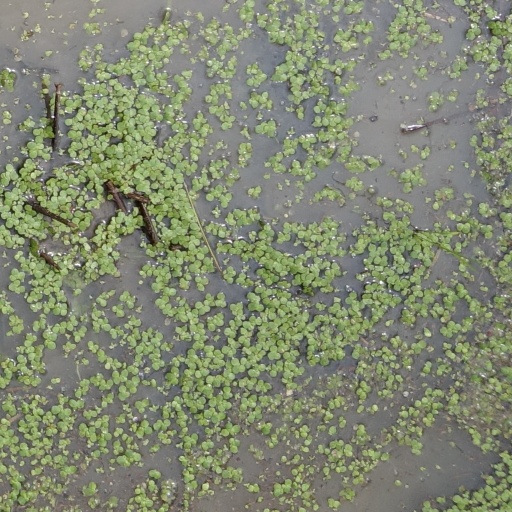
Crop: rice